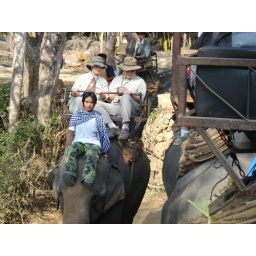
A traffic jam on the jungle road near the elephant camp in Chiang Mai, Thailand.